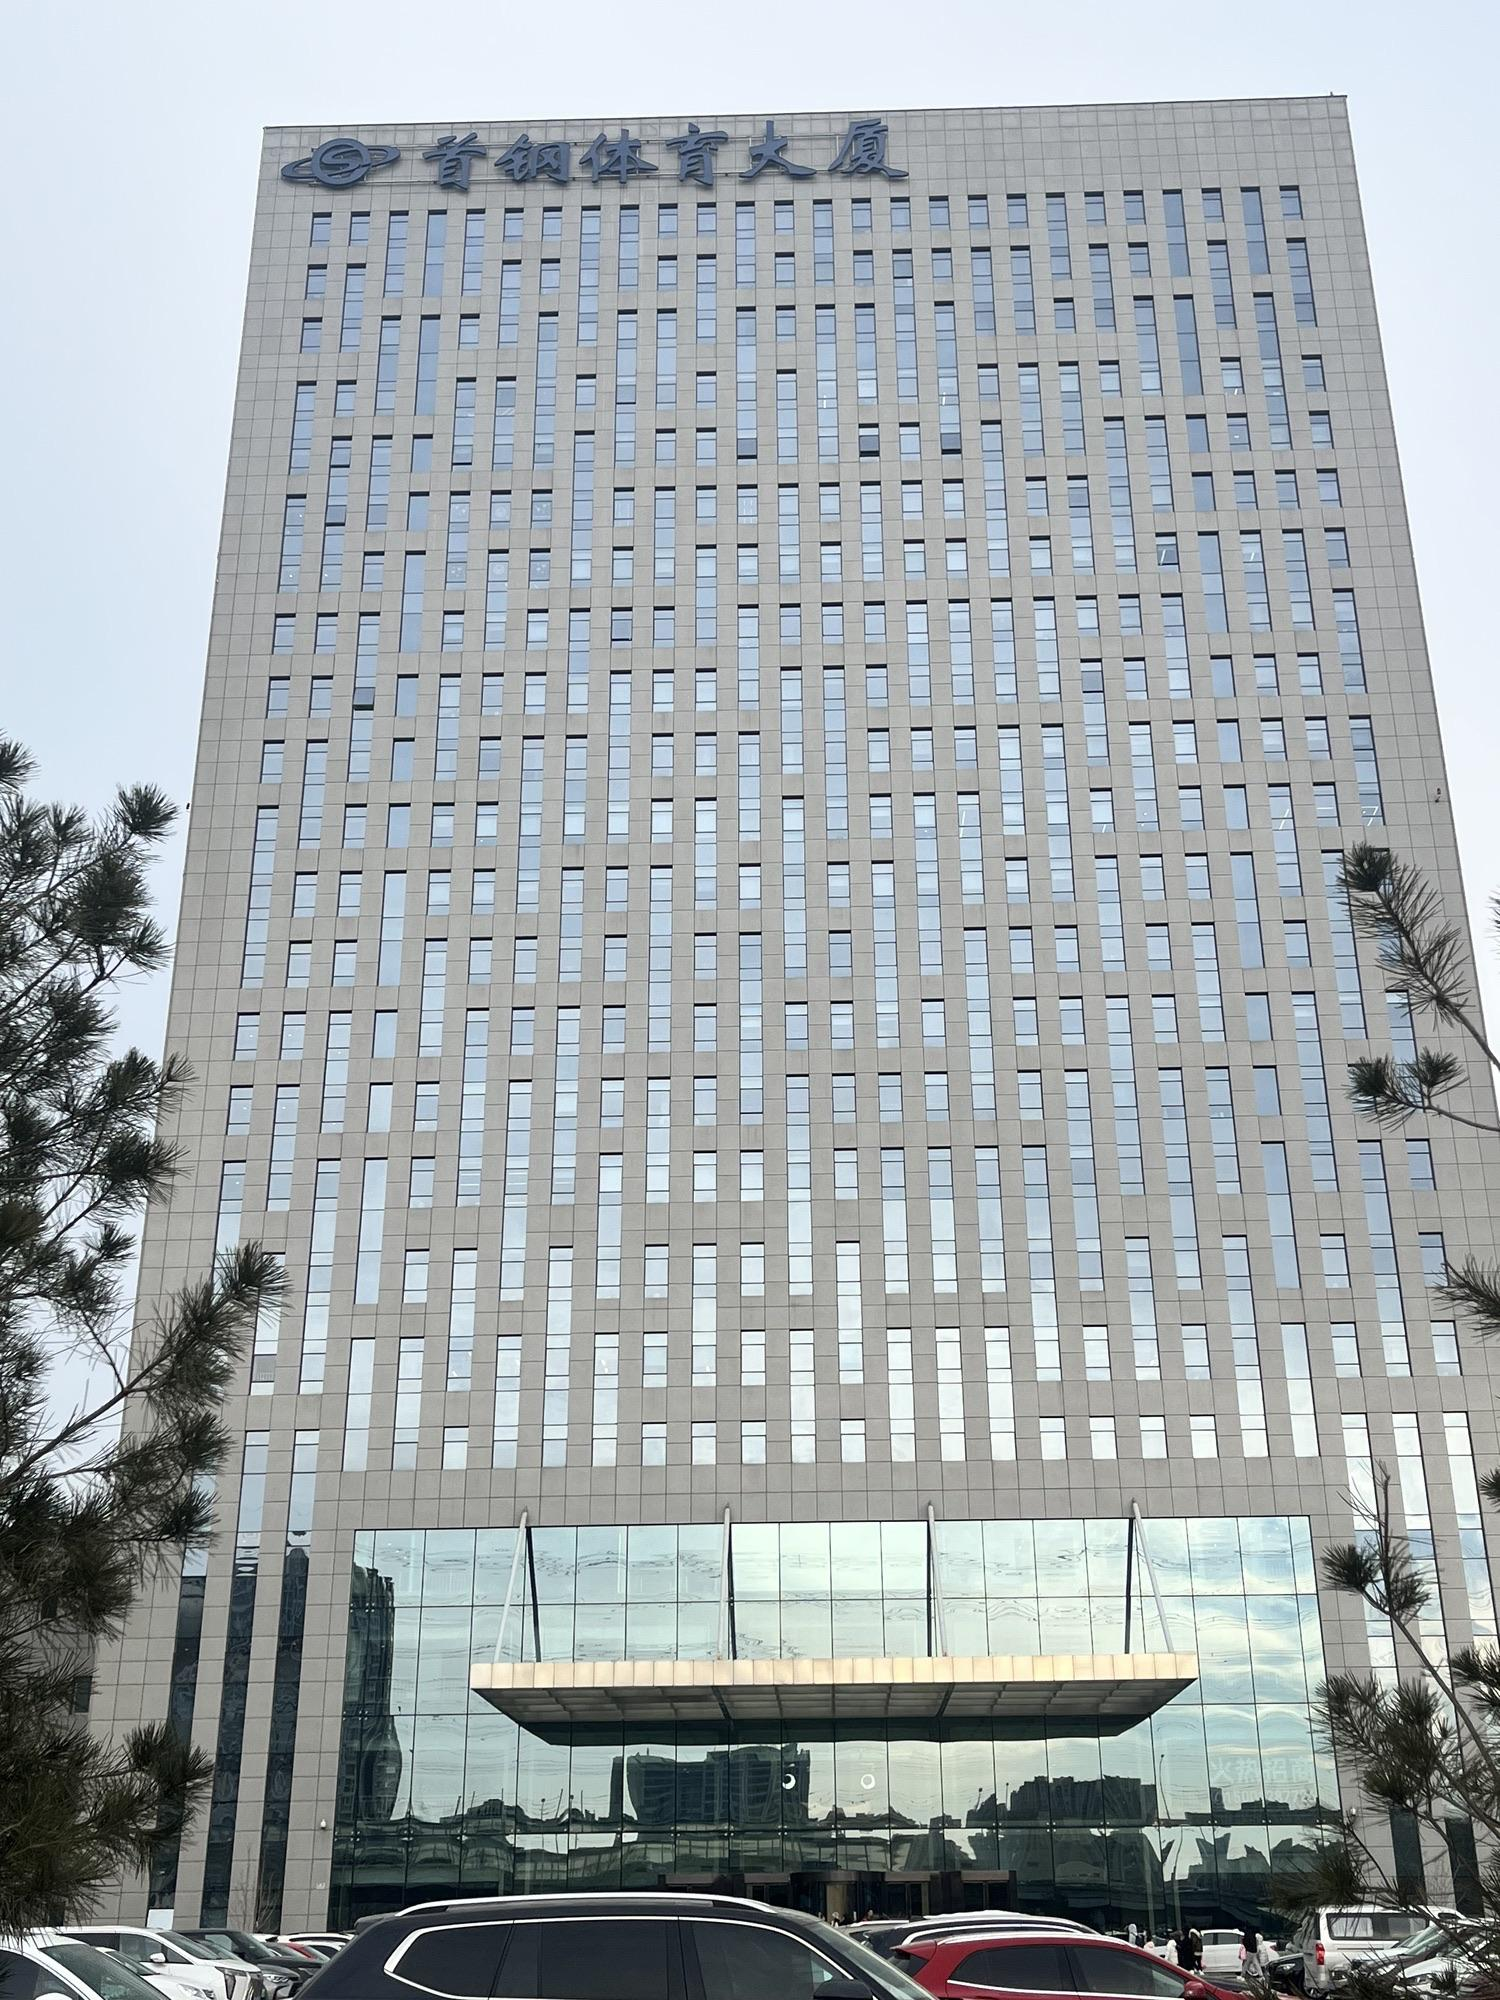
地标名称：首钢体育大厦
所在城市：北京市·石景山区